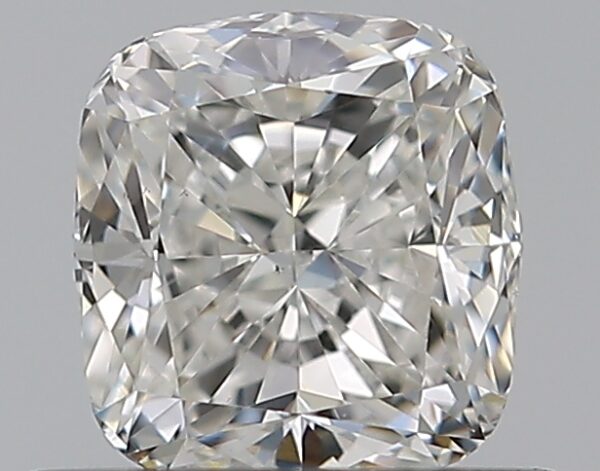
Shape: cushion
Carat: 0.5
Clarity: VS1
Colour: G
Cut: EX
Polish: EX
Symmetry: VG
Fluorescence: F
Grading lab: GIA
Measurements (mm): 4.65 x 4.34 x 2.93